Canon de 75 modèle 1897

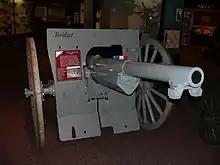
"Bridget" in 2007

The U.S. Army adopted the French 75 mm field gun during World War I and used it extensively in battle. The U.S. designation of the basic weapon was 75 mm Gun M1897. There were 480 American 75 mm field gun batteries (over 1,900 guns) on the battlefields of France in November 1918. Manufacture of the French 75 by American industry began in the spring of 1918 and quickly built up to an accelerated pace. Carriages were built by Willys-Overland, the hydro-pneumatic recuperators by Singer Manufacturing Company and Rock Island Arsenal, the cannon itself by Symington-Anderson and Wisconsin Gun Company. American industry built 1,050 French 75s during World War I, but only 143 had been shipped to France by 11 November 1918; most American batteries used French-built 75s in action.